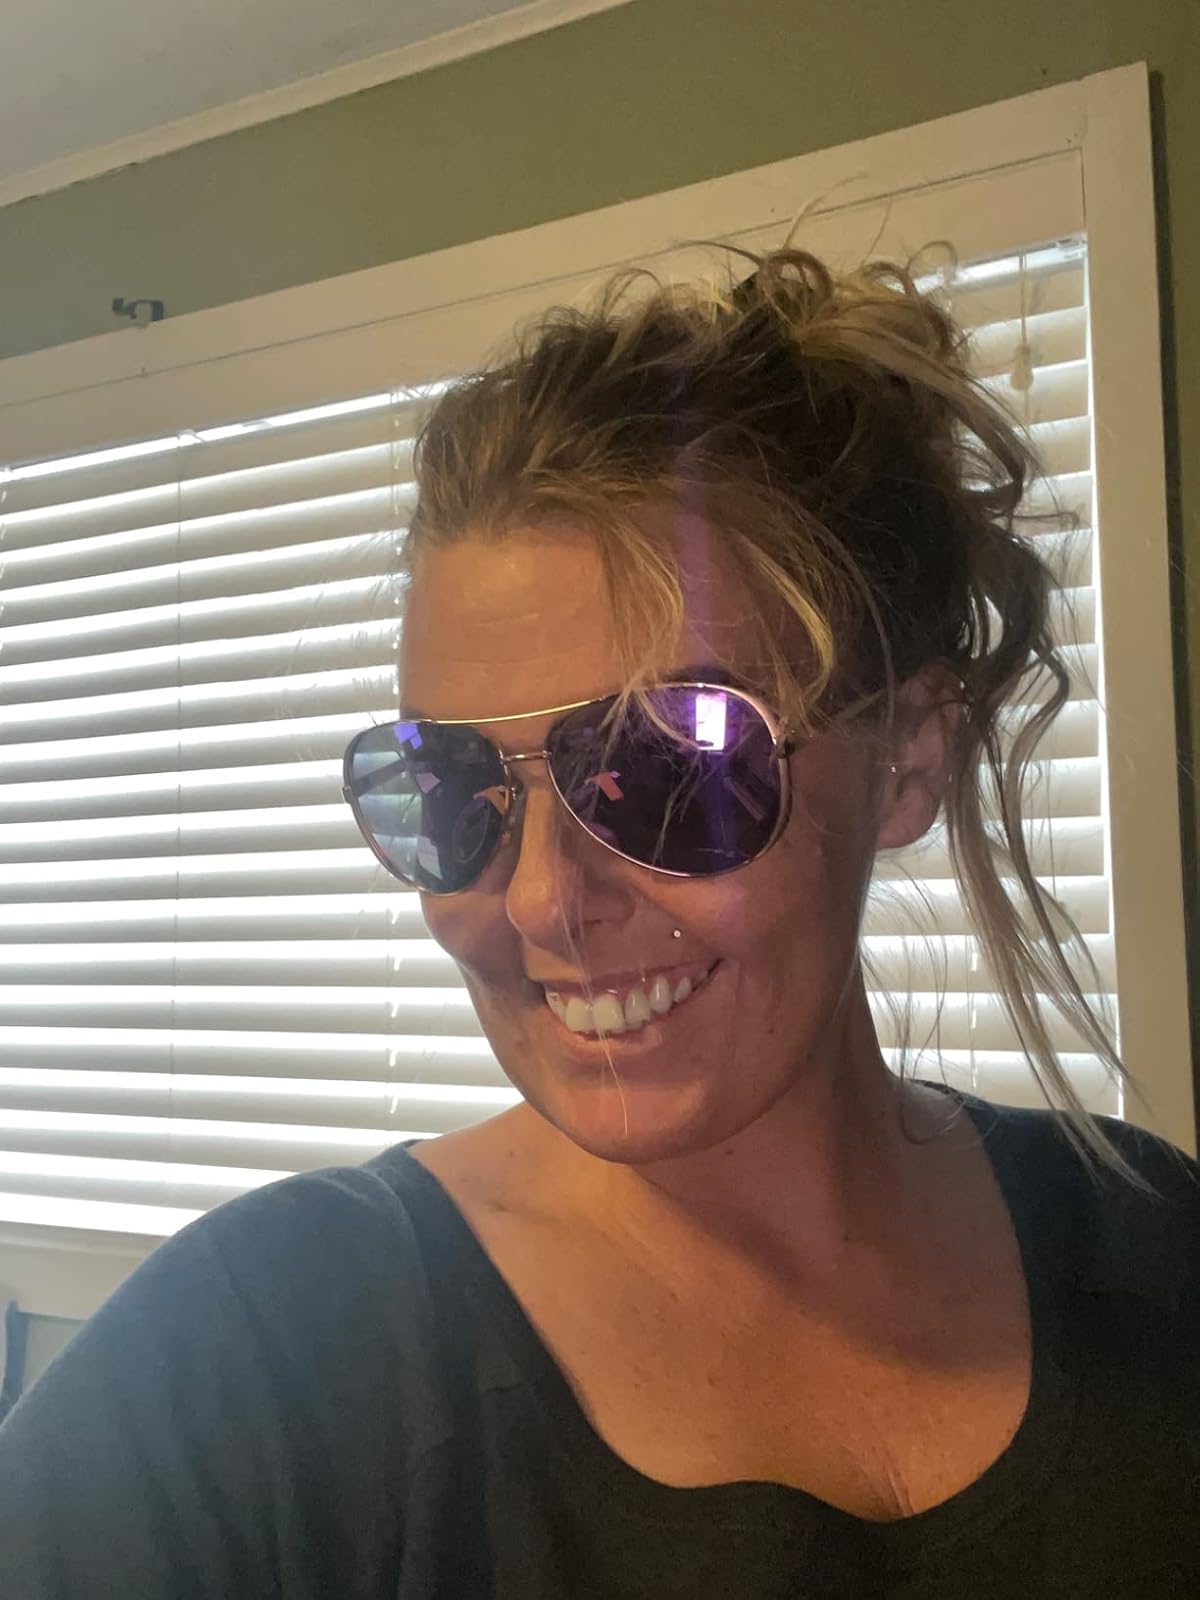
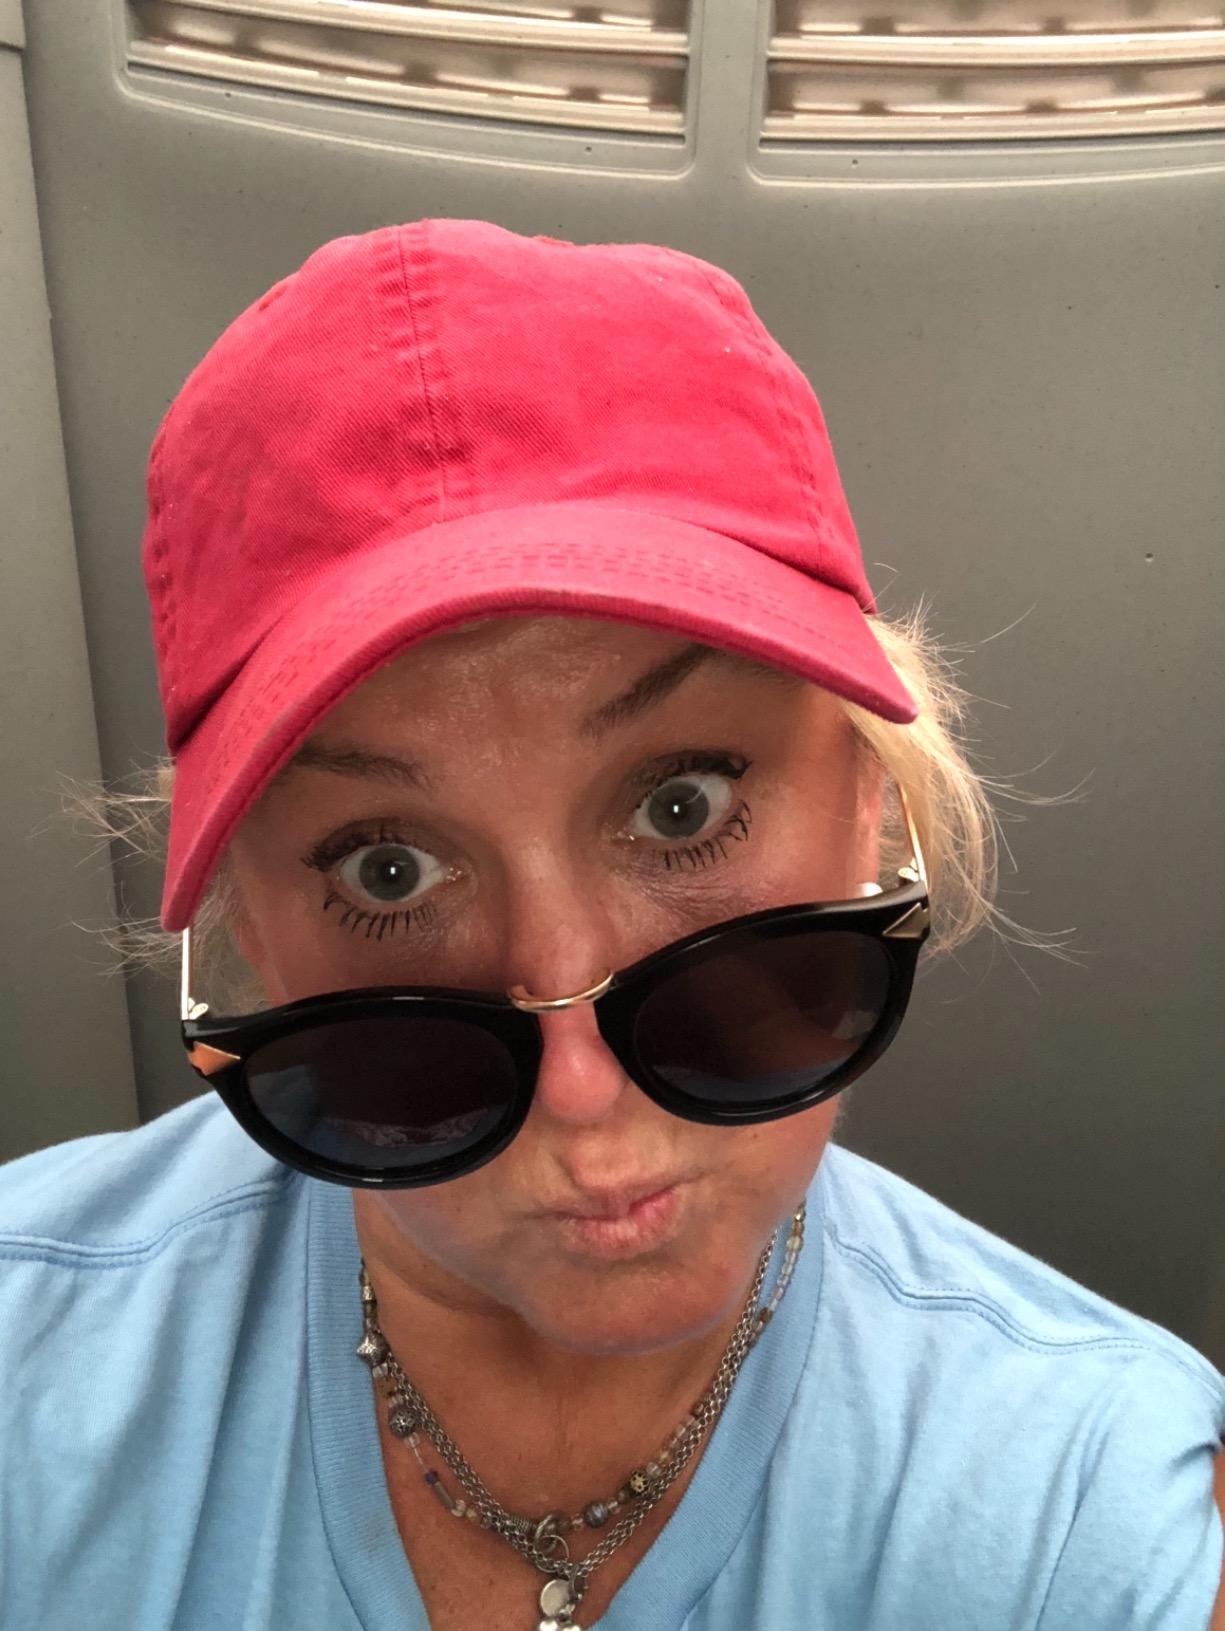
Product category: accessories_sunglasses
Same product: no